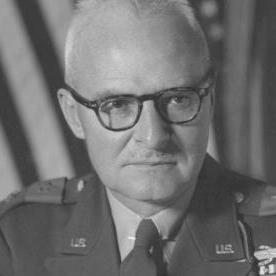
Age: 47